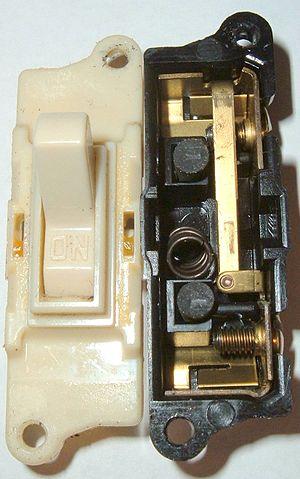
Un contact électrique est un système permettant le passage d'un courant électrique à travers deux éléments de circuit mécaniquement dissociables. C'est un des éléments principaux des composants électromécaniques : contacteur, relais, interrupteur, disjoncteur. Il est aussi la clé de tous les systèmes de connectique.